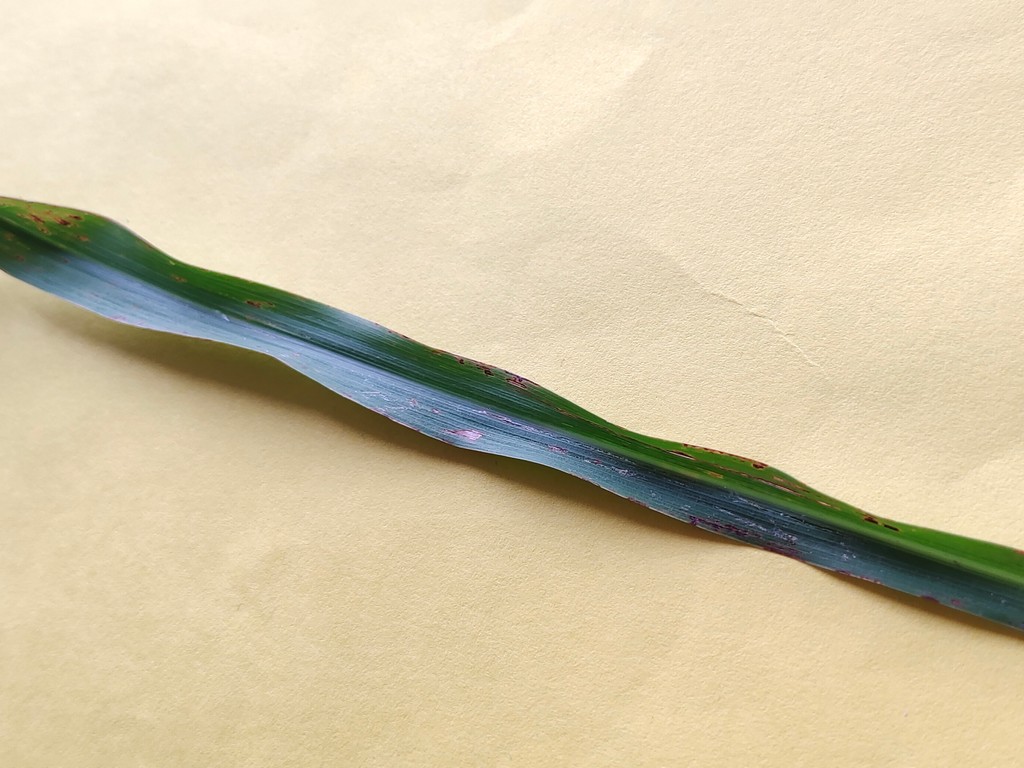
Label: Unhealthy